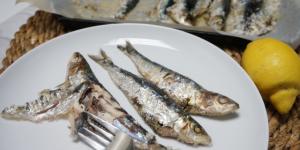
sardinas al horno